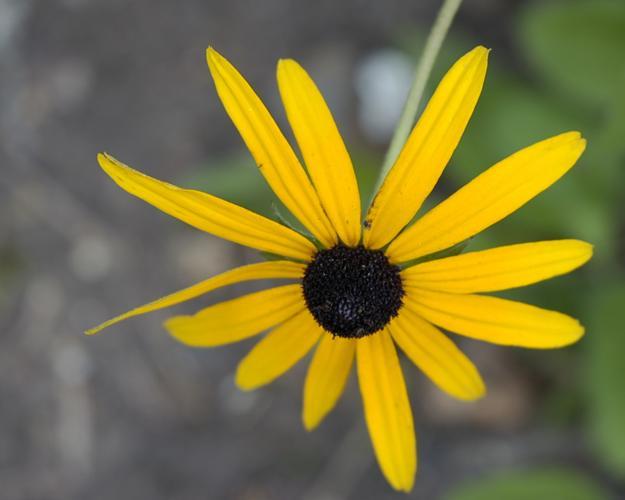
Label: black-eyed susan